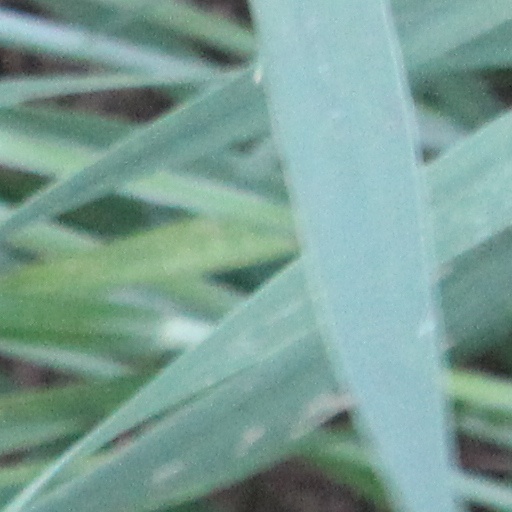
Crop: wheat